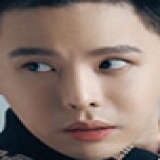
ca sĩ Trịnh Thăng Bình